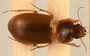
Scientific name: Amara quenseli
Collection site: Onaqui NEON (ONAQ), plot ONAQ_018